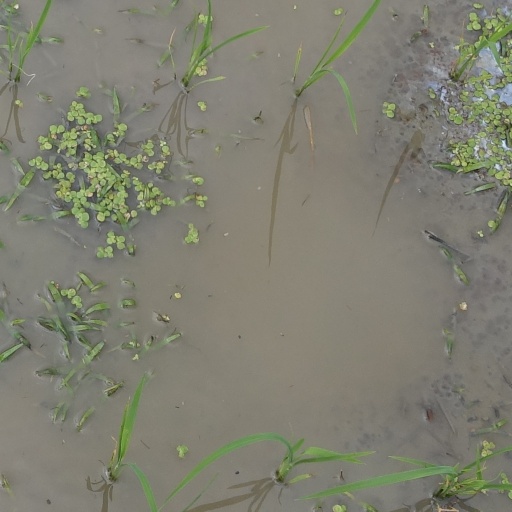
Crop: rice